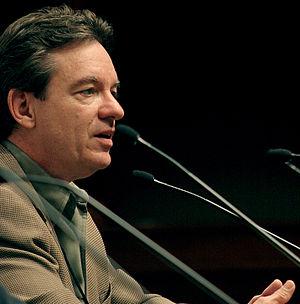
Lawrence Wright, né le 2 août 1947 à Oklahoma City, est un journaliste américain. Membre de la New York University School of Law, il travaille pour le magazine The New Yorker.